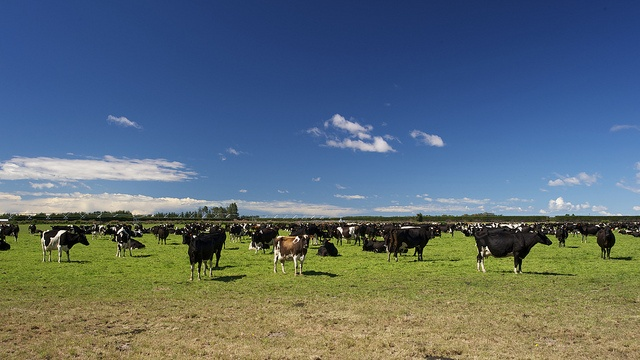
a bunch of cows stand in a grass area
A herd of cattle are on their grazing land
A herd of cattle standing in a field on a sunny day.
They is a large herd of cows out in the field.
A herd of cattle standing on top of a lush green field,